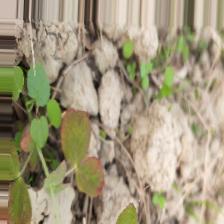
Label: Lentil Rust